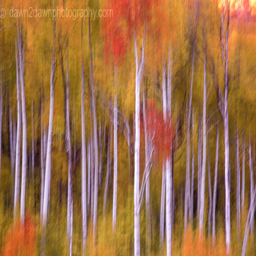
fall foliage has arrived in a grove in the landscape